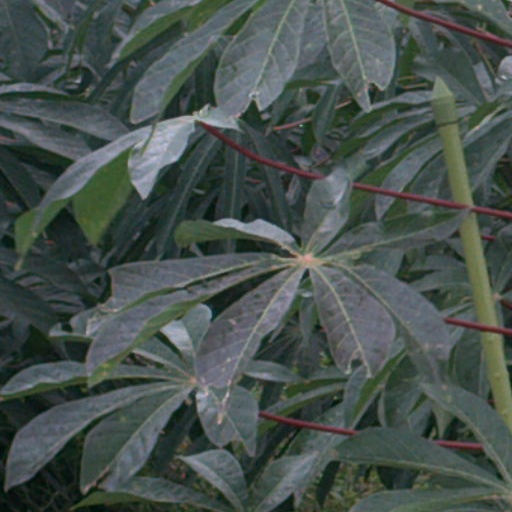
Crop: cassava